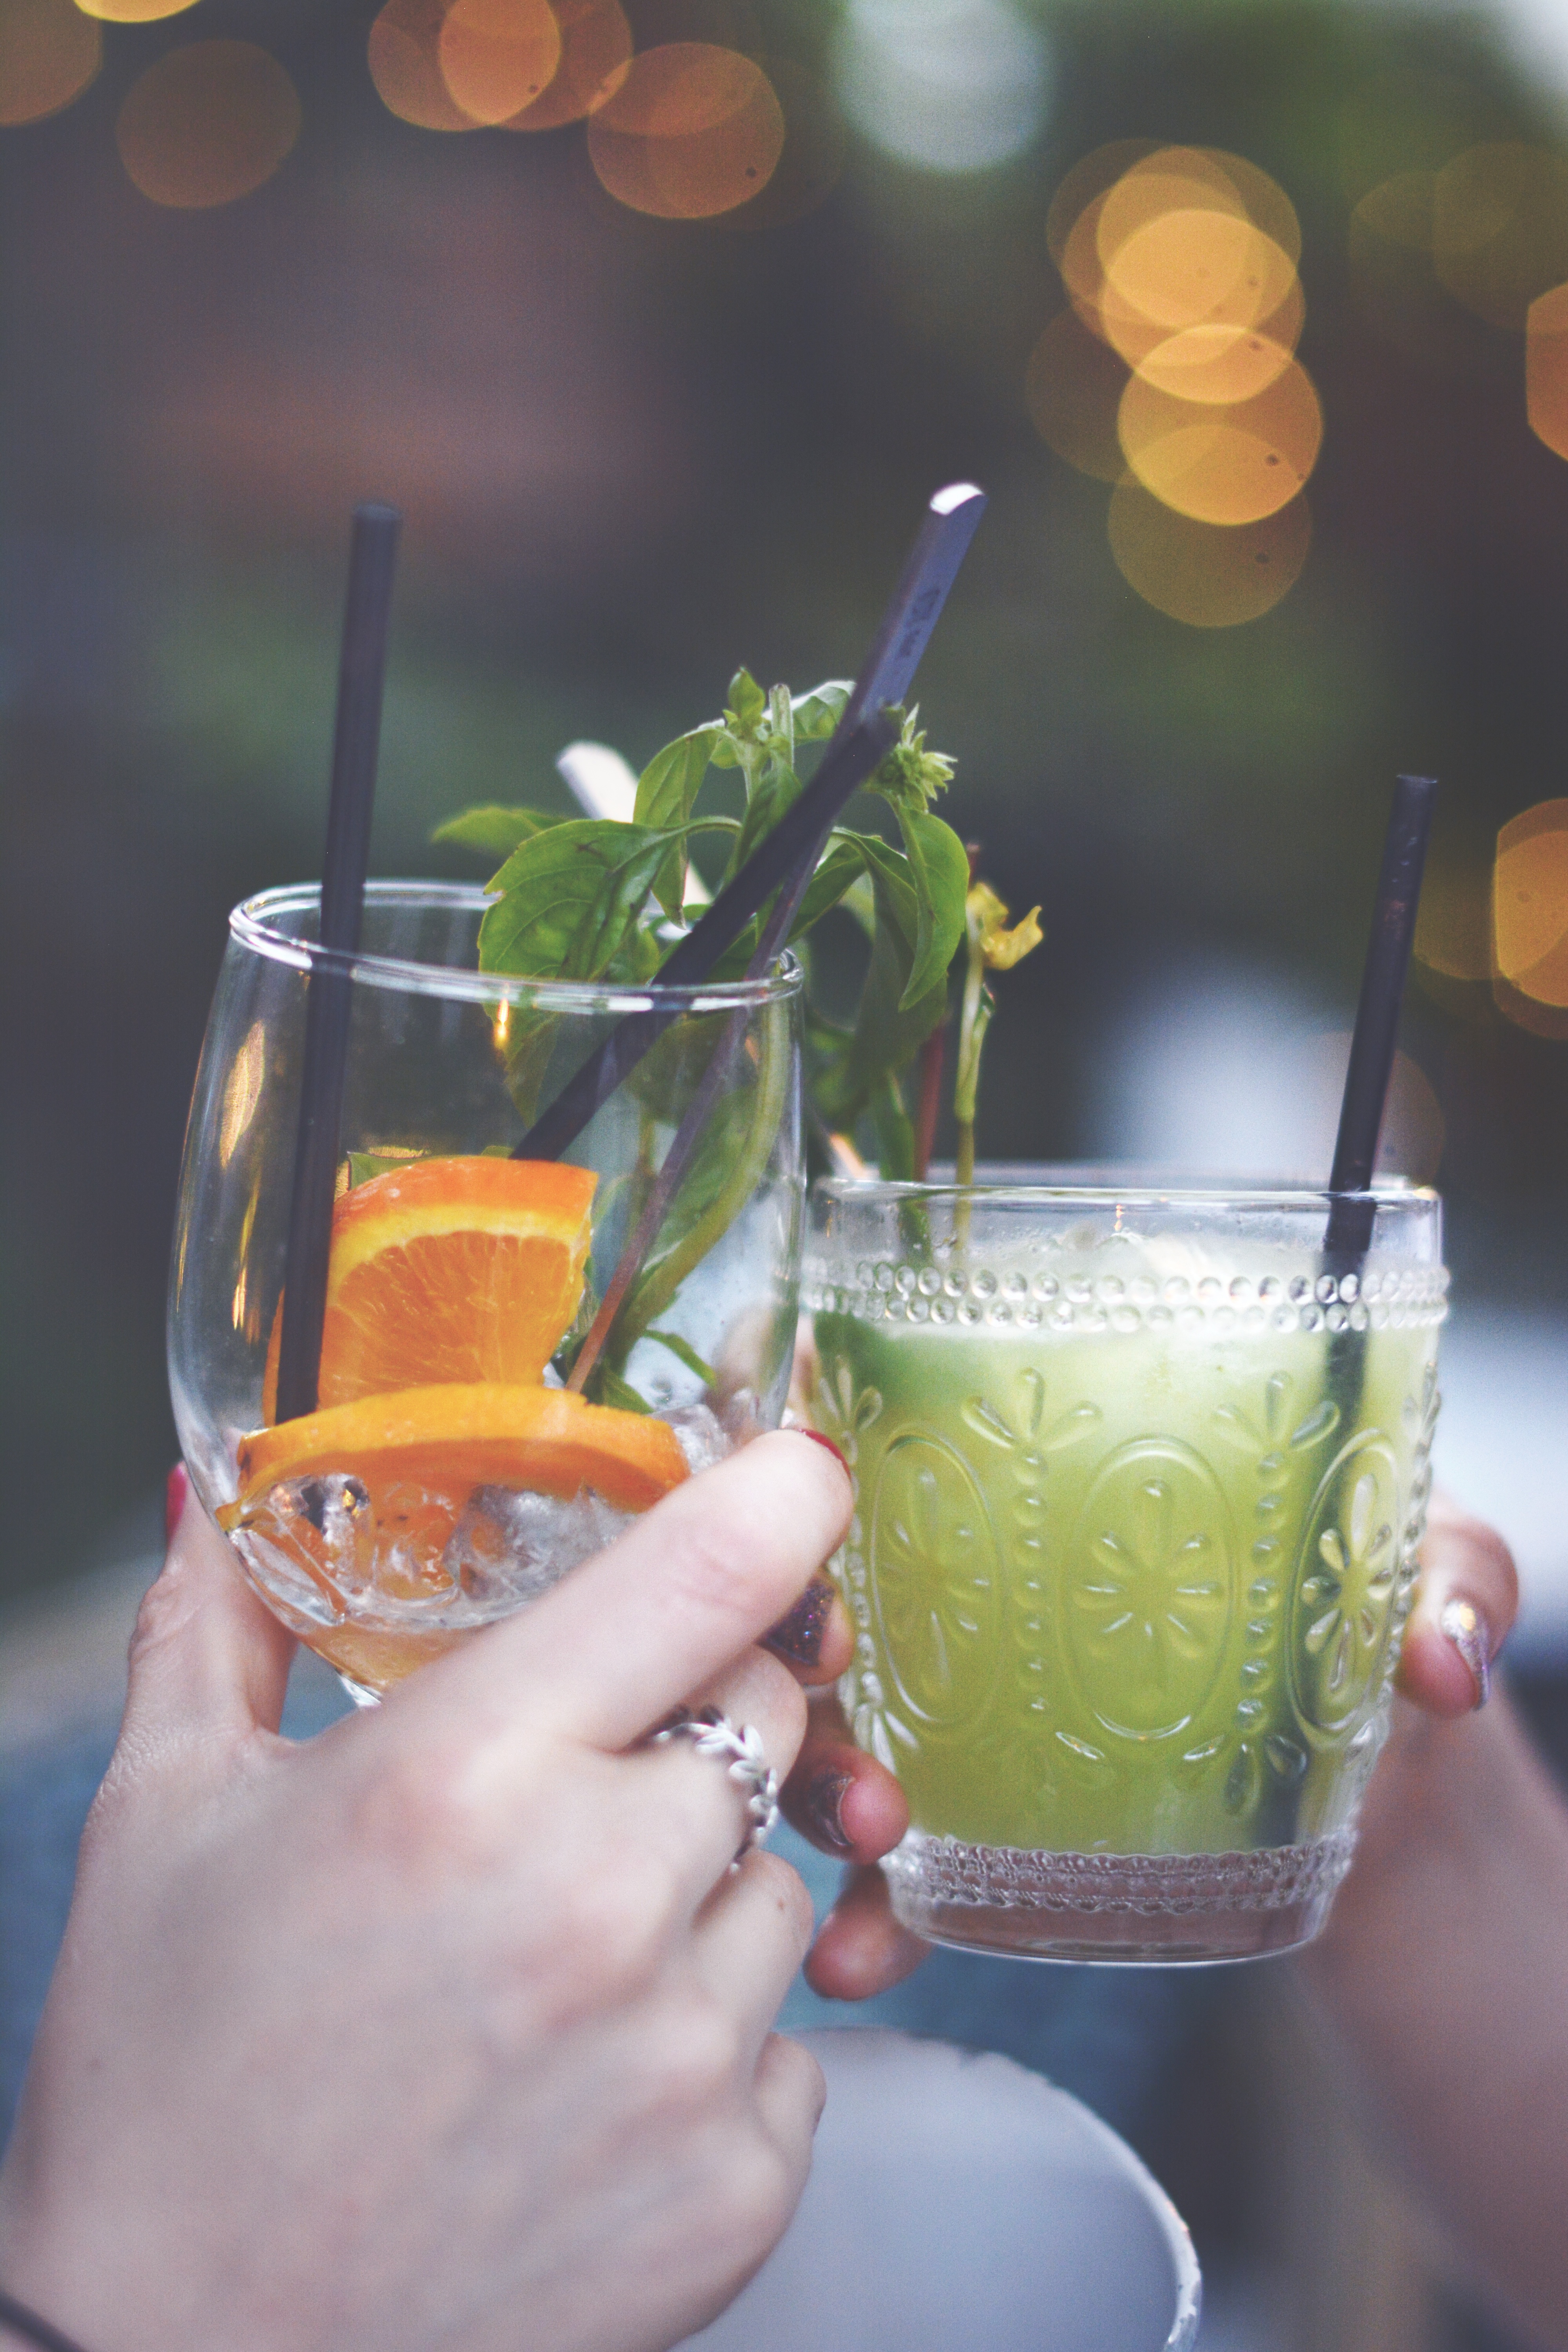
bar, produce, drink, alcohol, cocktail, cheers, glasses, party, liqueur, alcoholic beverage, distilled beverage, non alcoholic beverage, mai tai